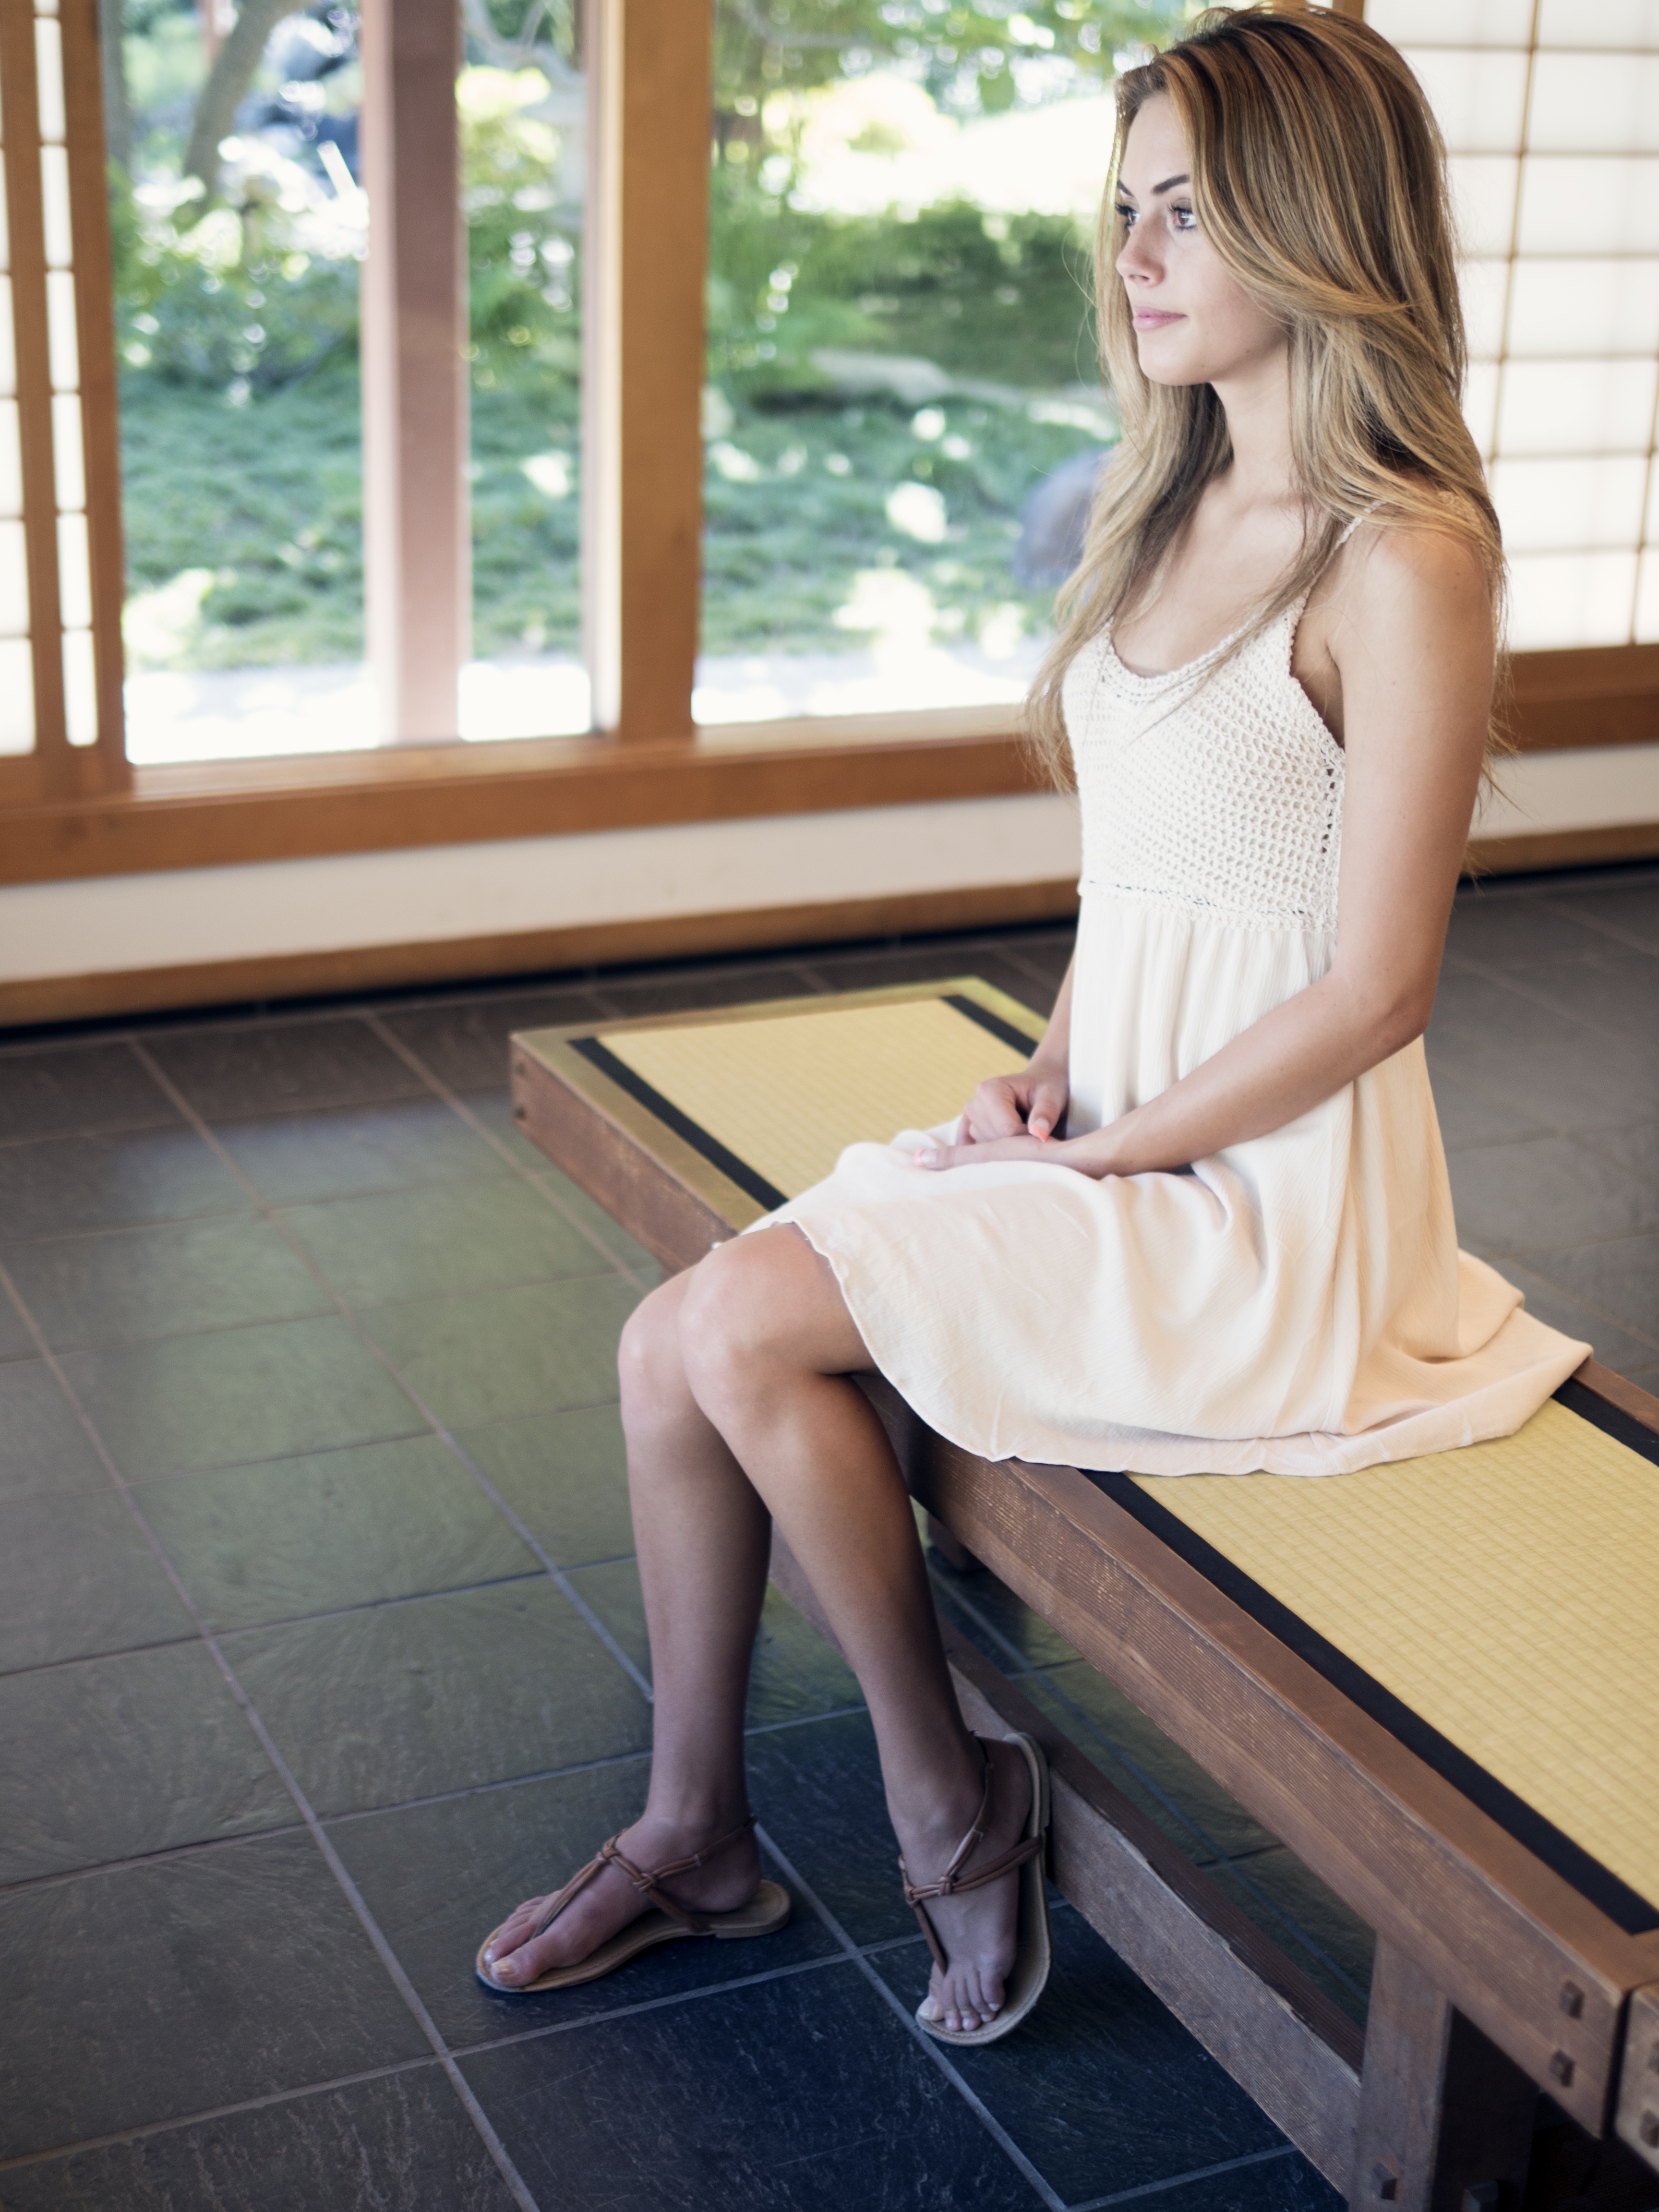
person, people, girl, woman, white, cute, female, leg, portrait, model, young, green, youth, sitting, natural, fresh, fashion, clothing, healthy, bride, smiling, smile, long hair, caucasian, face, eyes, dress, happy, happiness, skin, beauty, joy, beautiful, teen, beautiful women, attractive, gown, adult, beautiful woman, beauty girl, woman smile, royalty free, photo shoot, beautiful woman smiling, woman smiling, beautiful smile, smiling woman, human positions, bridal clothing